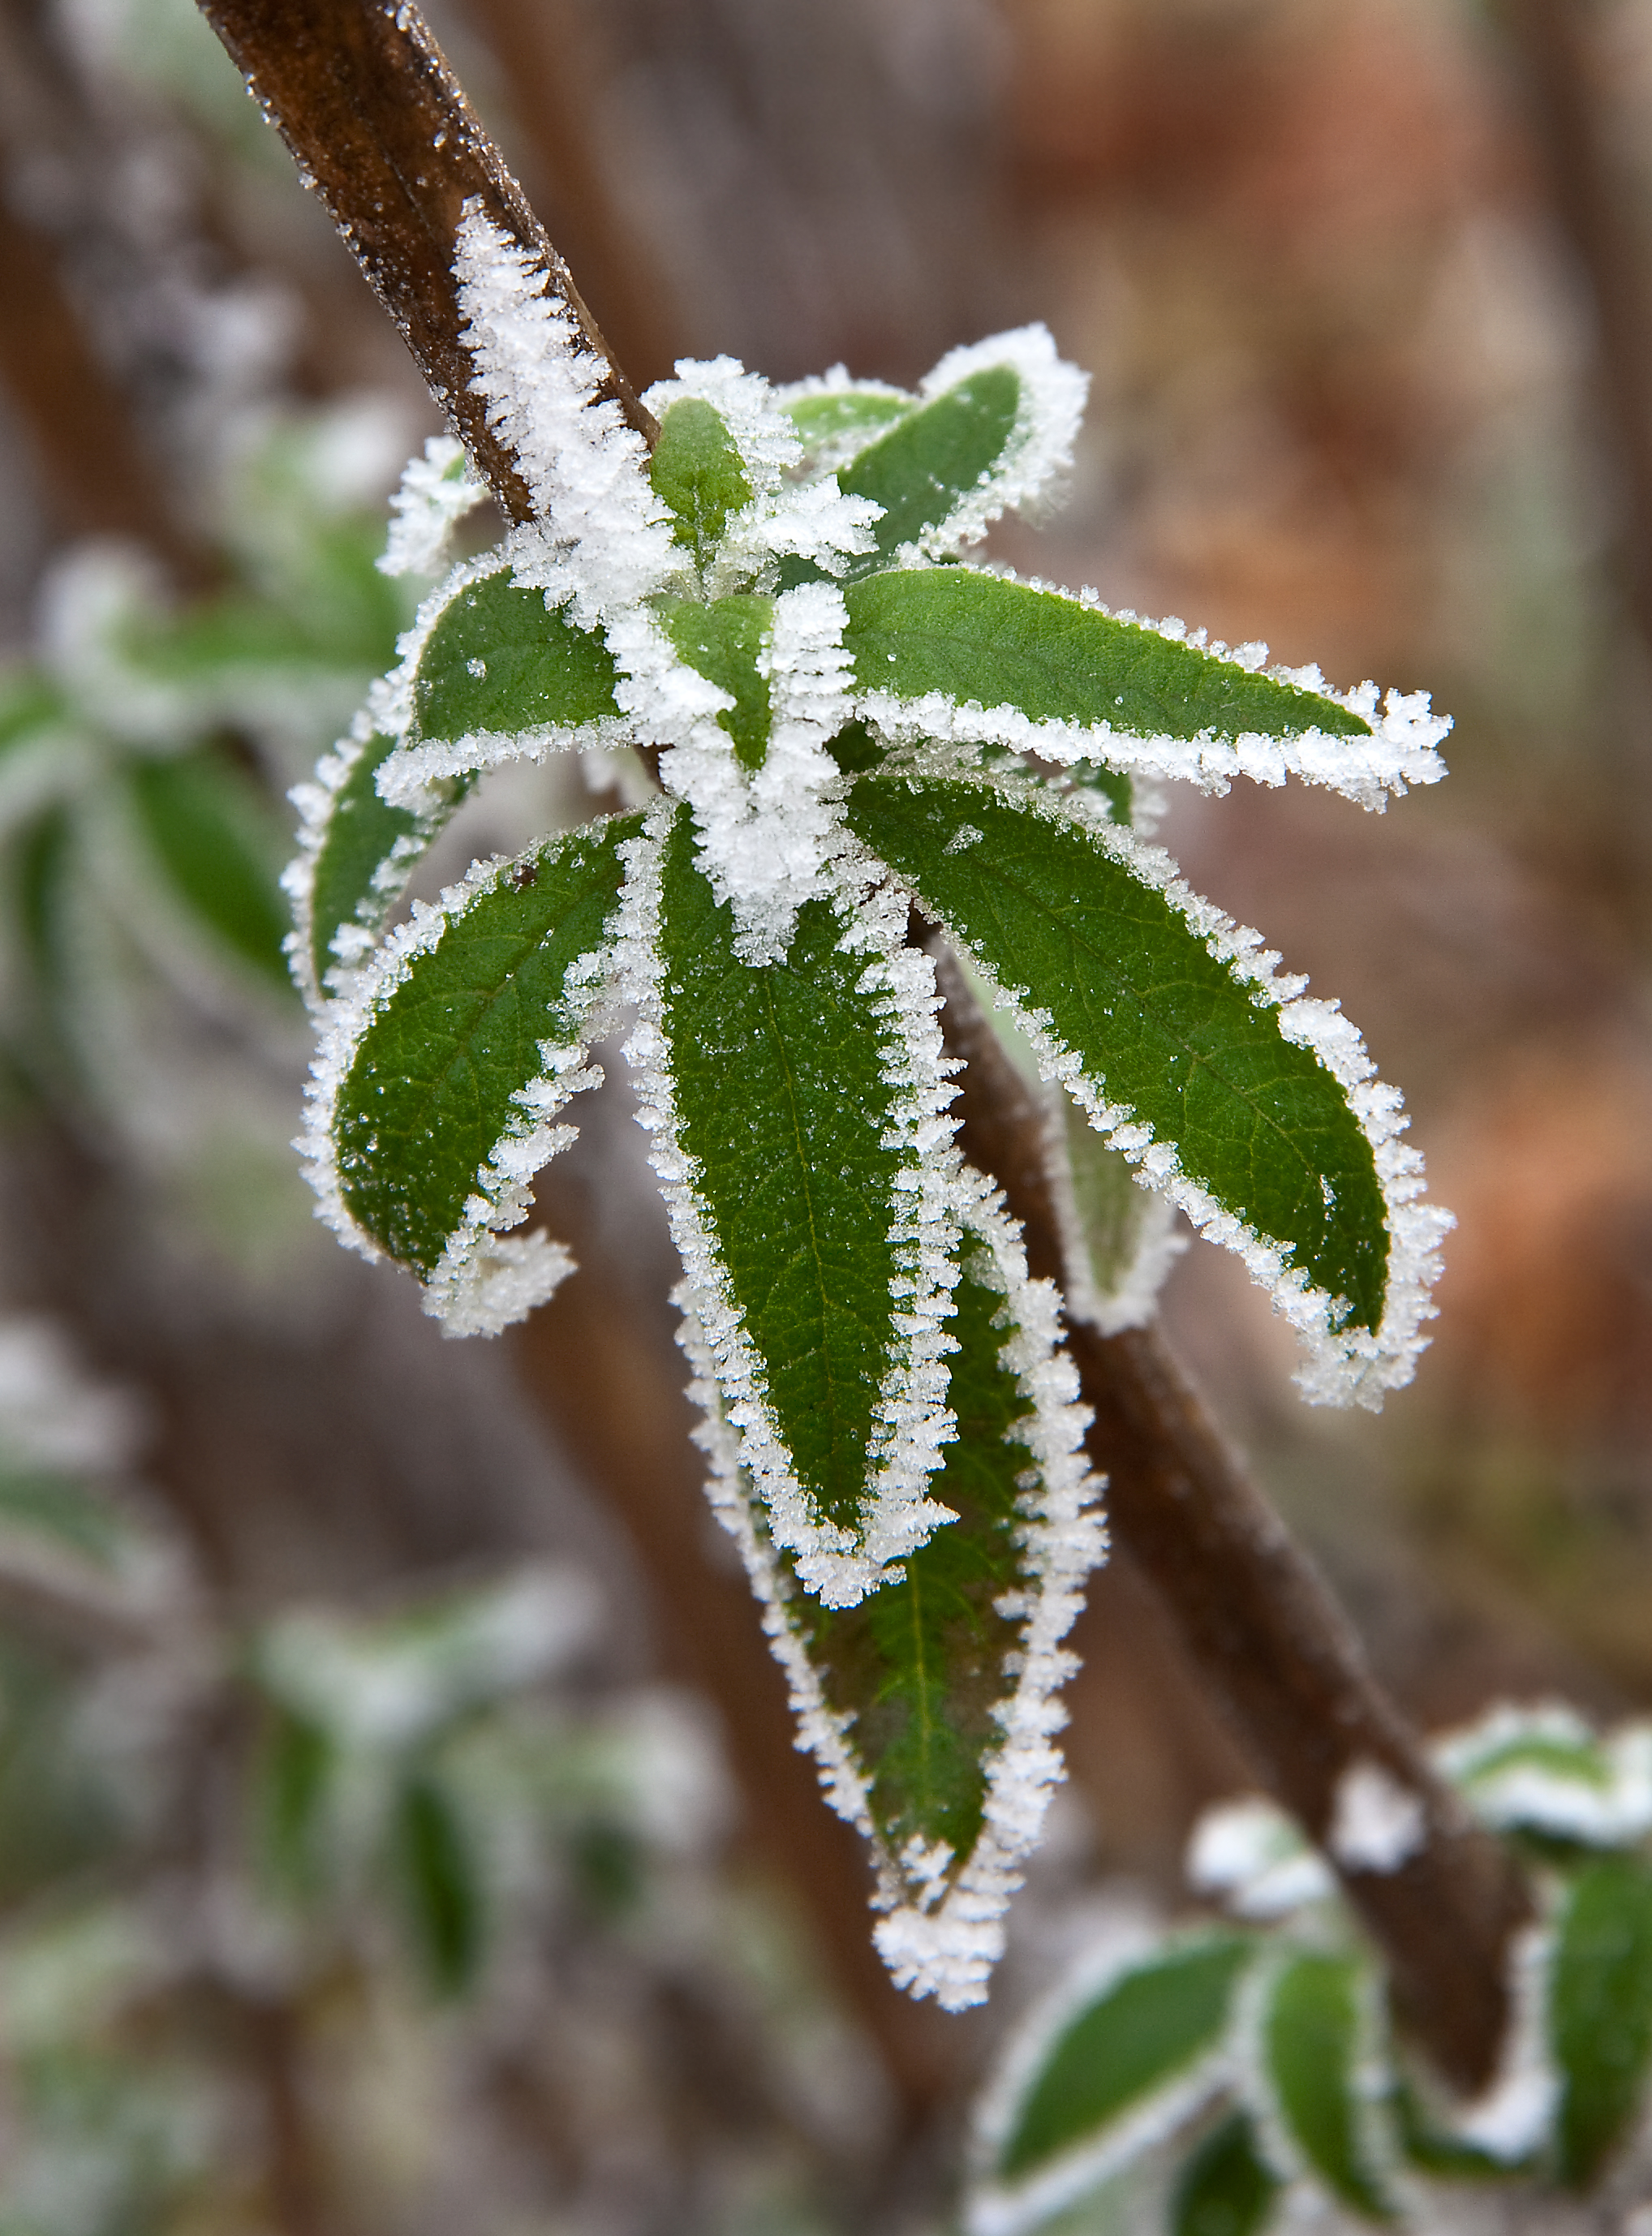
tree, nature, branch, snow, winter, plant, leaf, flower, frost, ice, green, botany, flora, twig, wildflower, close up, leaves, shrub, macro photography, flowering plant, plant stem, land plant